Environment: lab
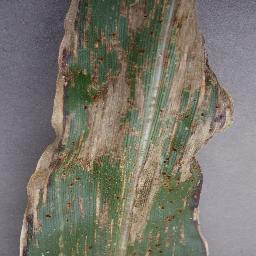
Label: gray_leaf_spot